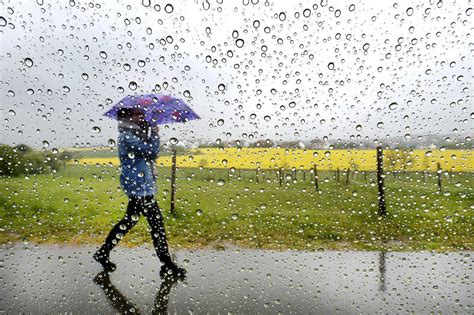
Weather: rain or strom